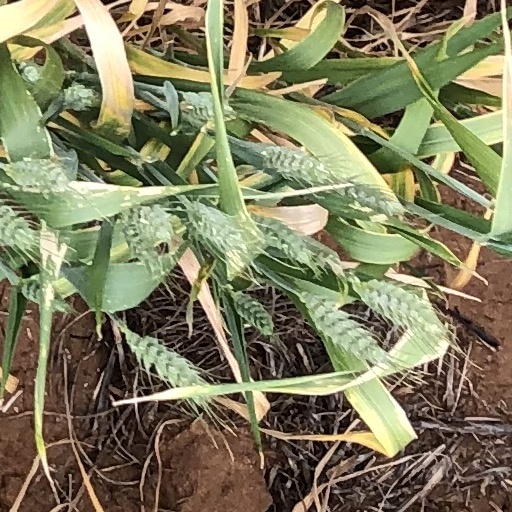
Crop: wheat